MIMA v Respondents S152/2003

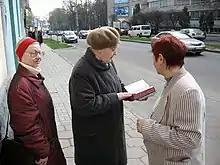
Pictured: Jehova witnesses in Lviv, the largest city in western Ukraine

A heterosexual couple from Ukraine applied for refugee visas in Australia. The male partner had suffered physical harm in his home country because of his involvement with the Jehovah's Witnesses.